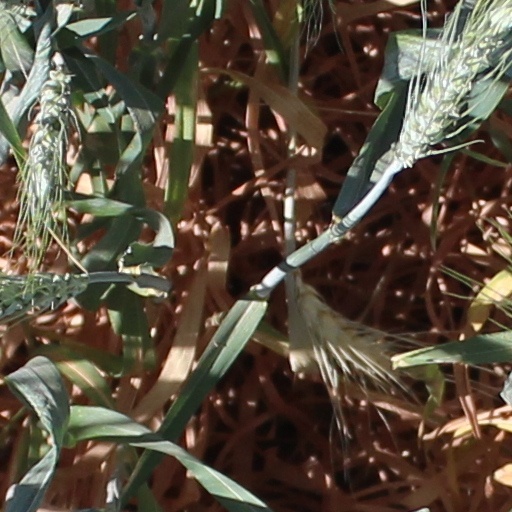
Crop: wheat